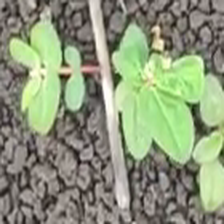
Weed species: Choti_dudhi_(Euphorbia_hirta)